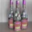
Label: bottle